Igor Bensen

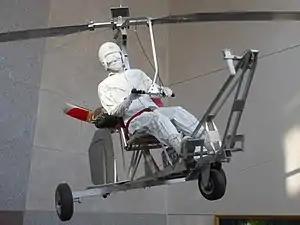
Igor Bensen Figure at the North Carolina Museum of History

Igor Vasilevich Bensen (April 1, 1917 – February 10, 2000) was a Russian-American engineer. He founded Bensen Aircraft, a US company which produced a successful line of gyrogliders (rotor kites) and autogyros.